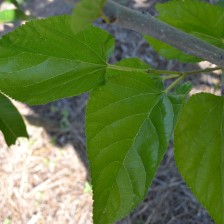
Variety: ChiangMaiBuriram60